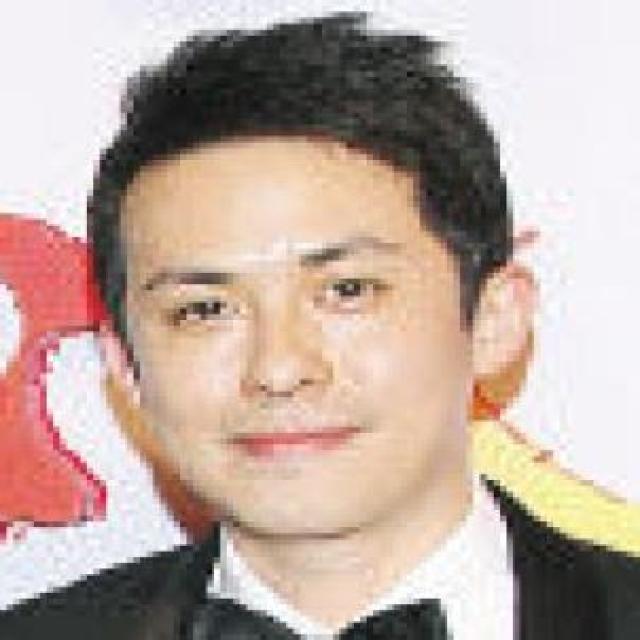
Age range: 21-44